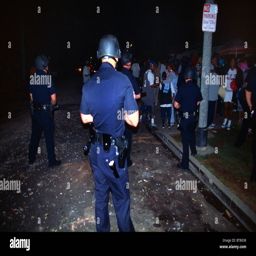
riot police deal with a disturbance